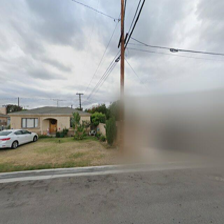
Label: streetView